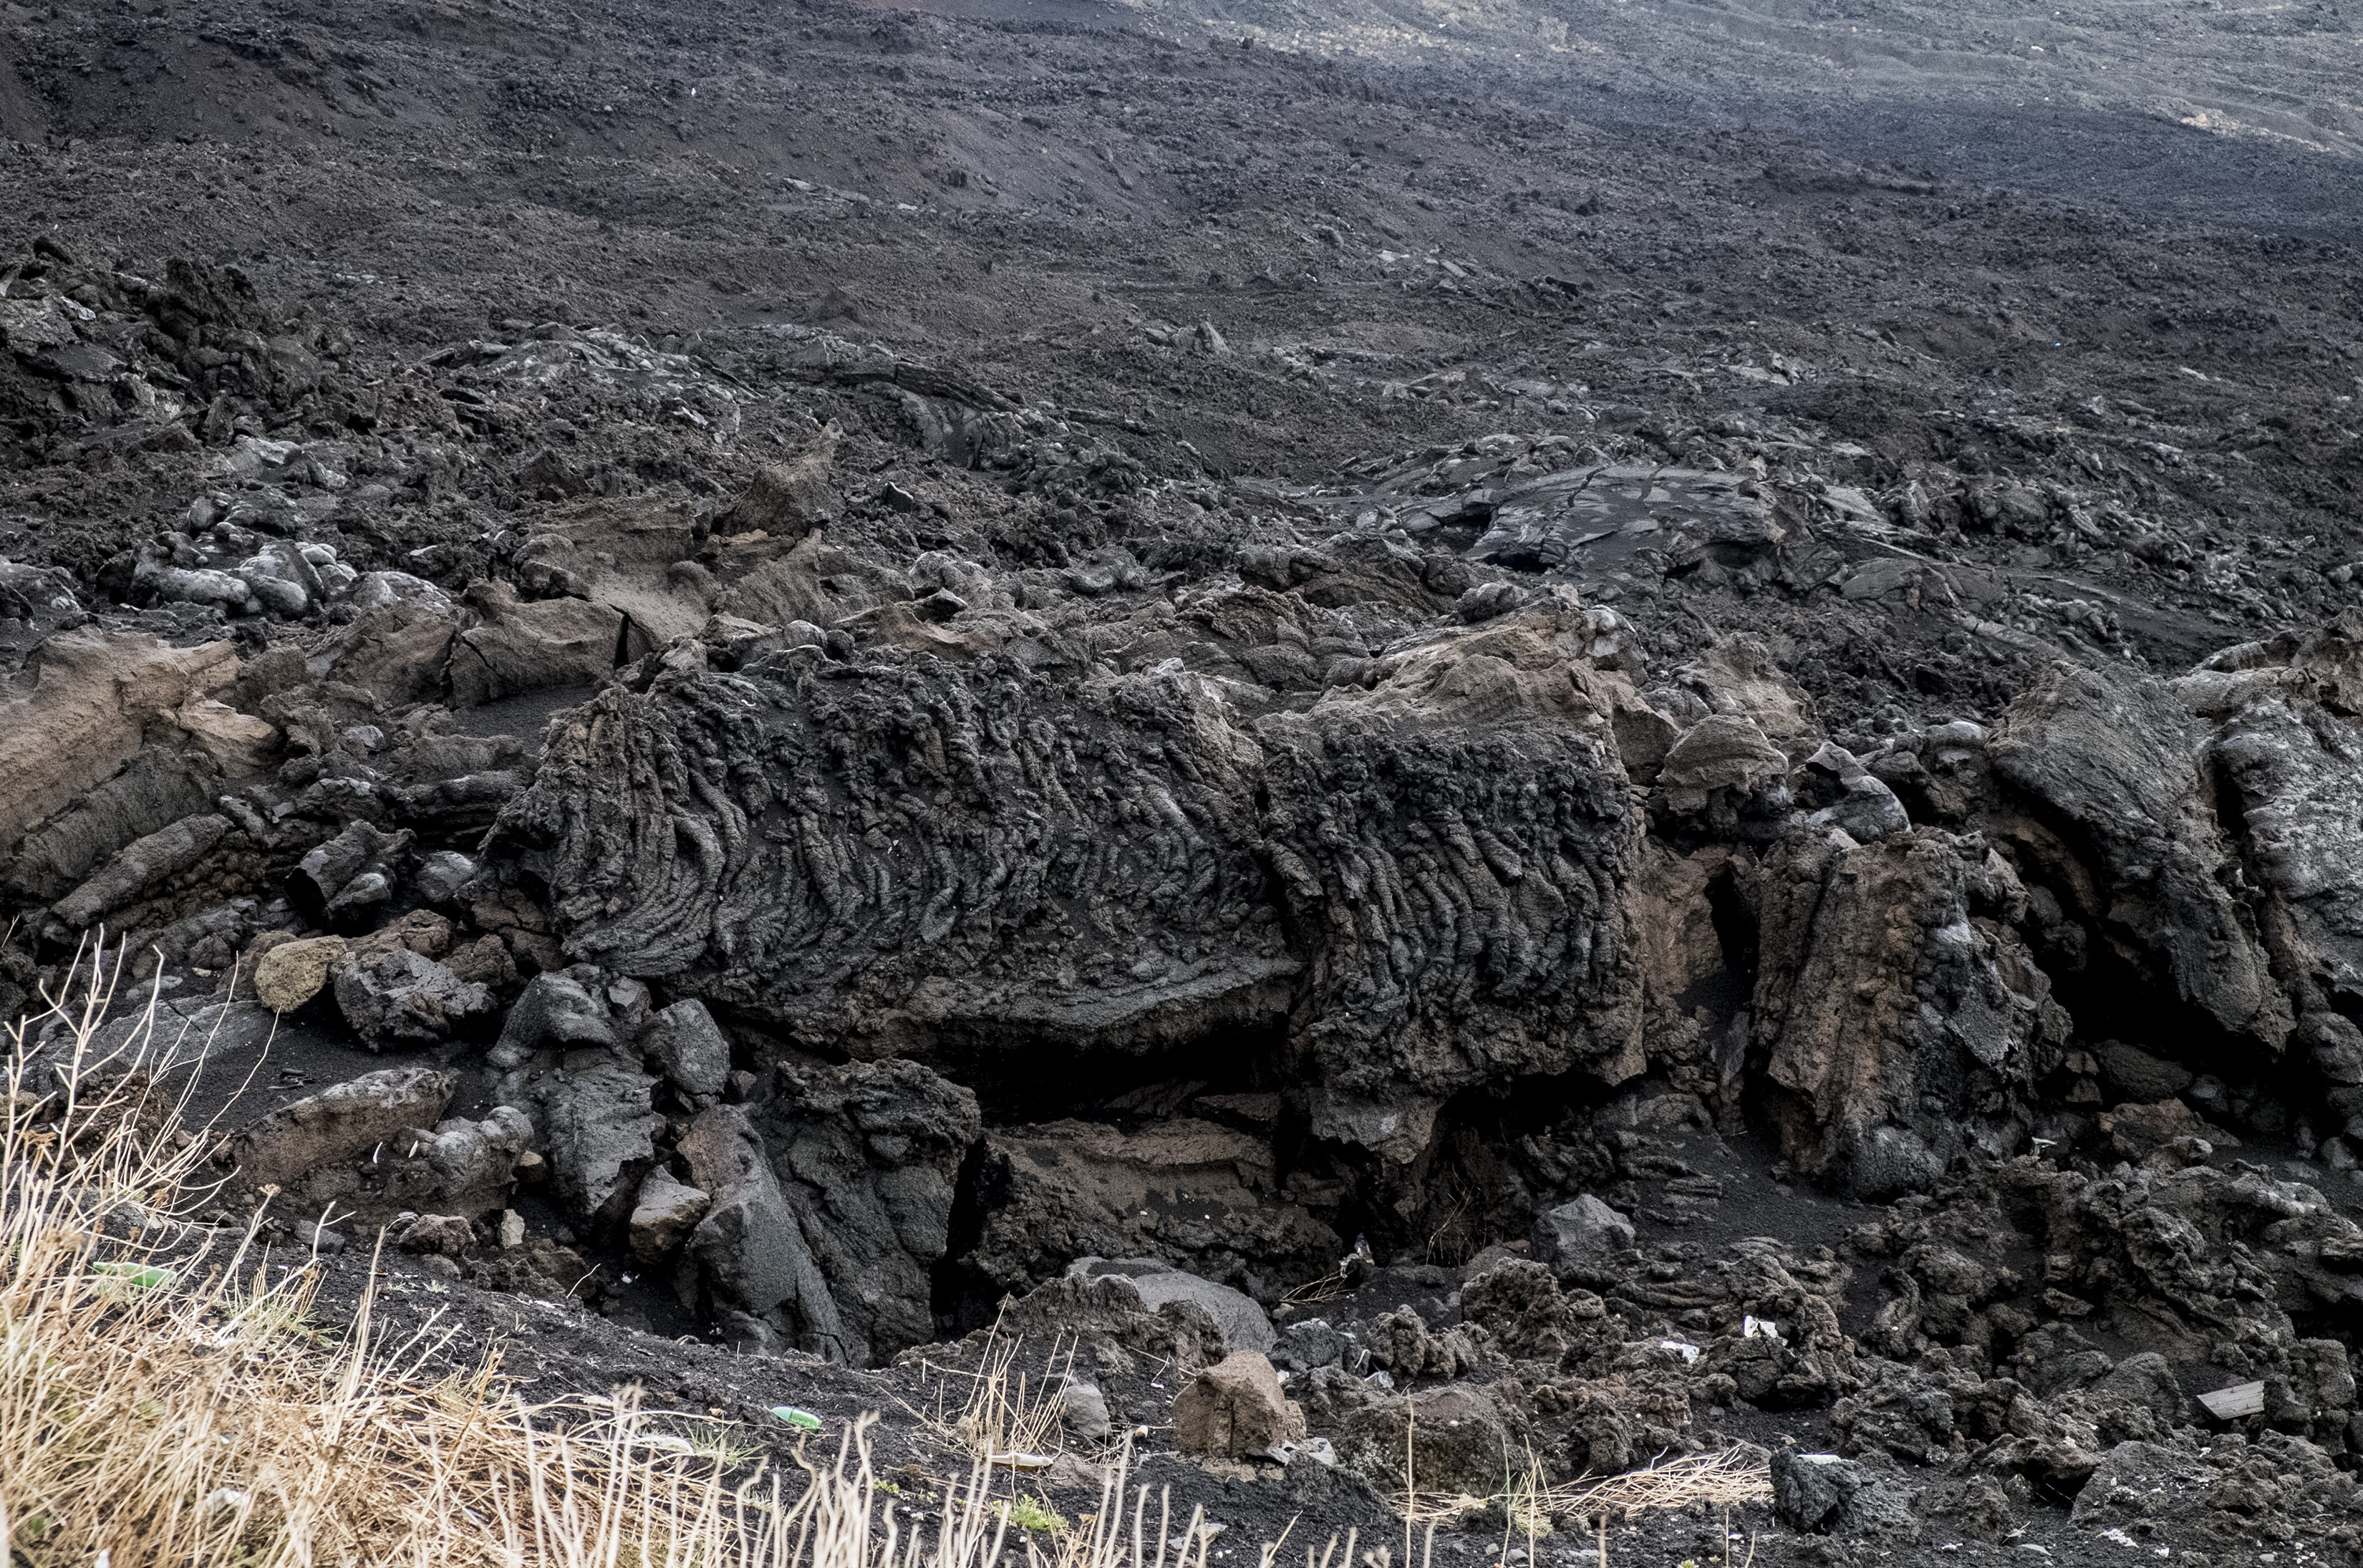
rock, wilderness, wildlife, soil, italy, geology, fuji, sicily, etna, fujix, fujixe1, e1, geological phenomenon